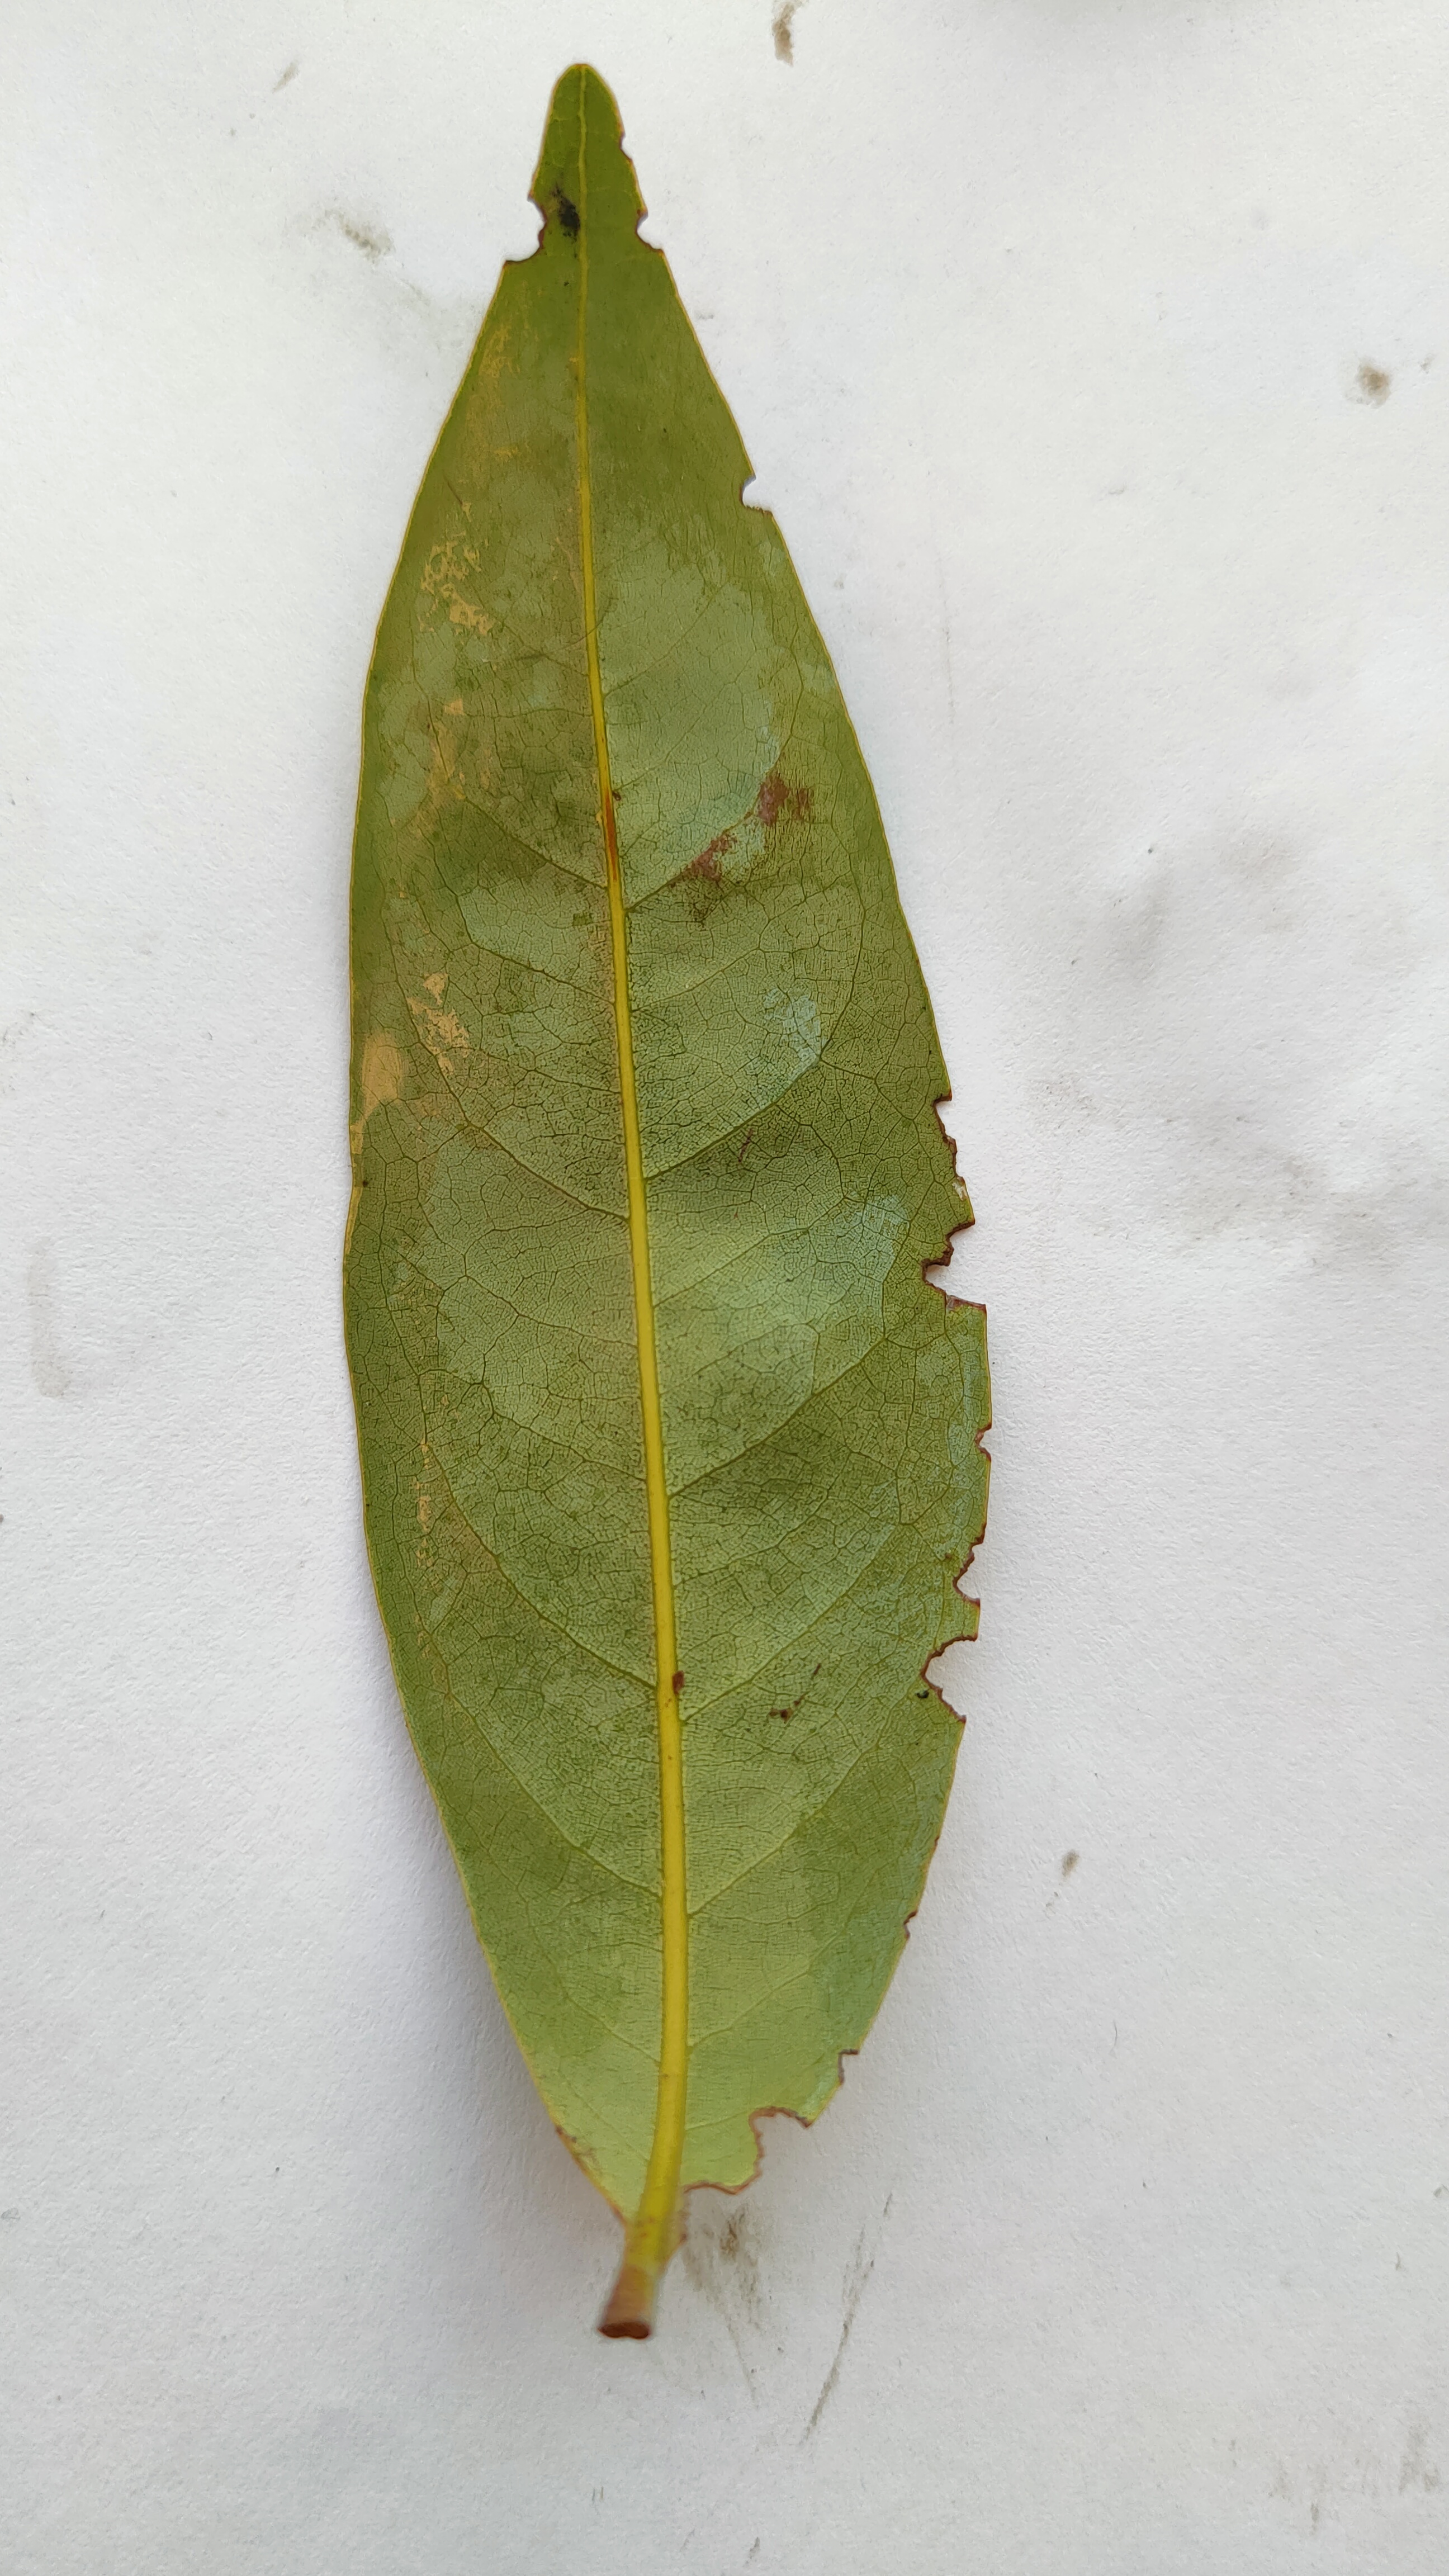
Leaf variety: Lychee